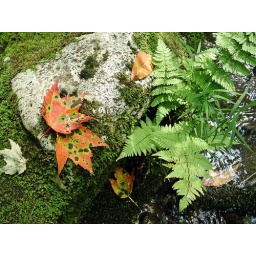
Colors and textures found on the floor of the Appalachian forest in Tennessee.